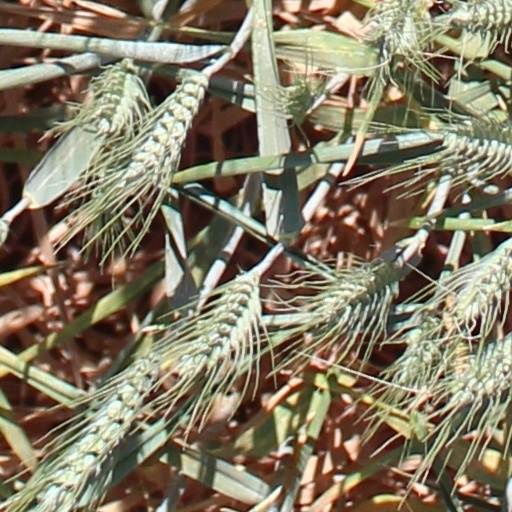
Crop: wheat